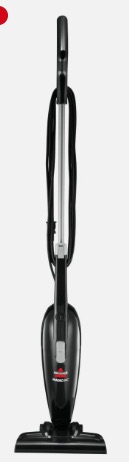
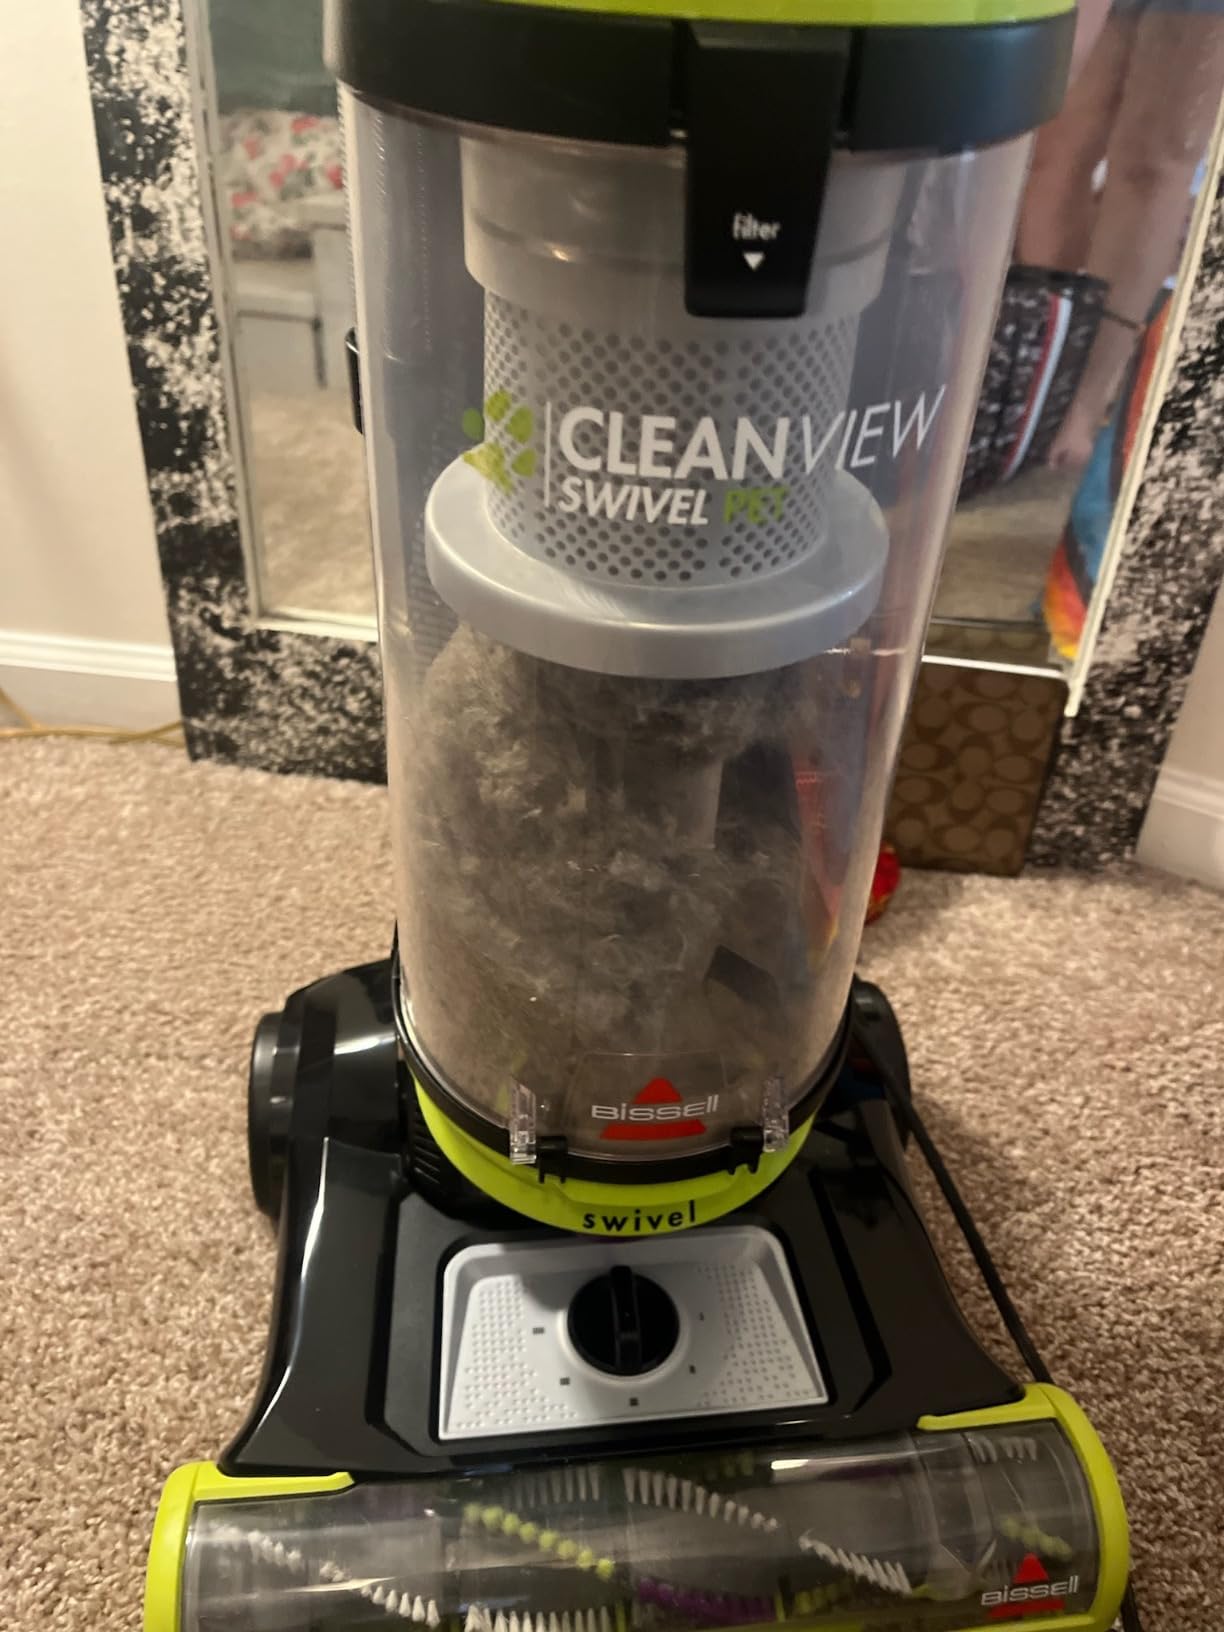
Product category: items_vacuum
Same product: no